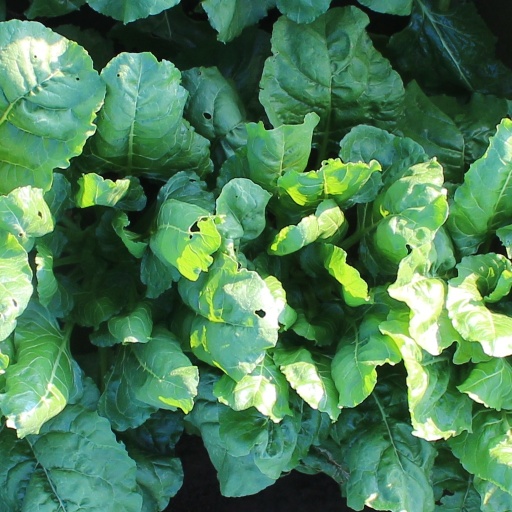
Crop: sugar beet